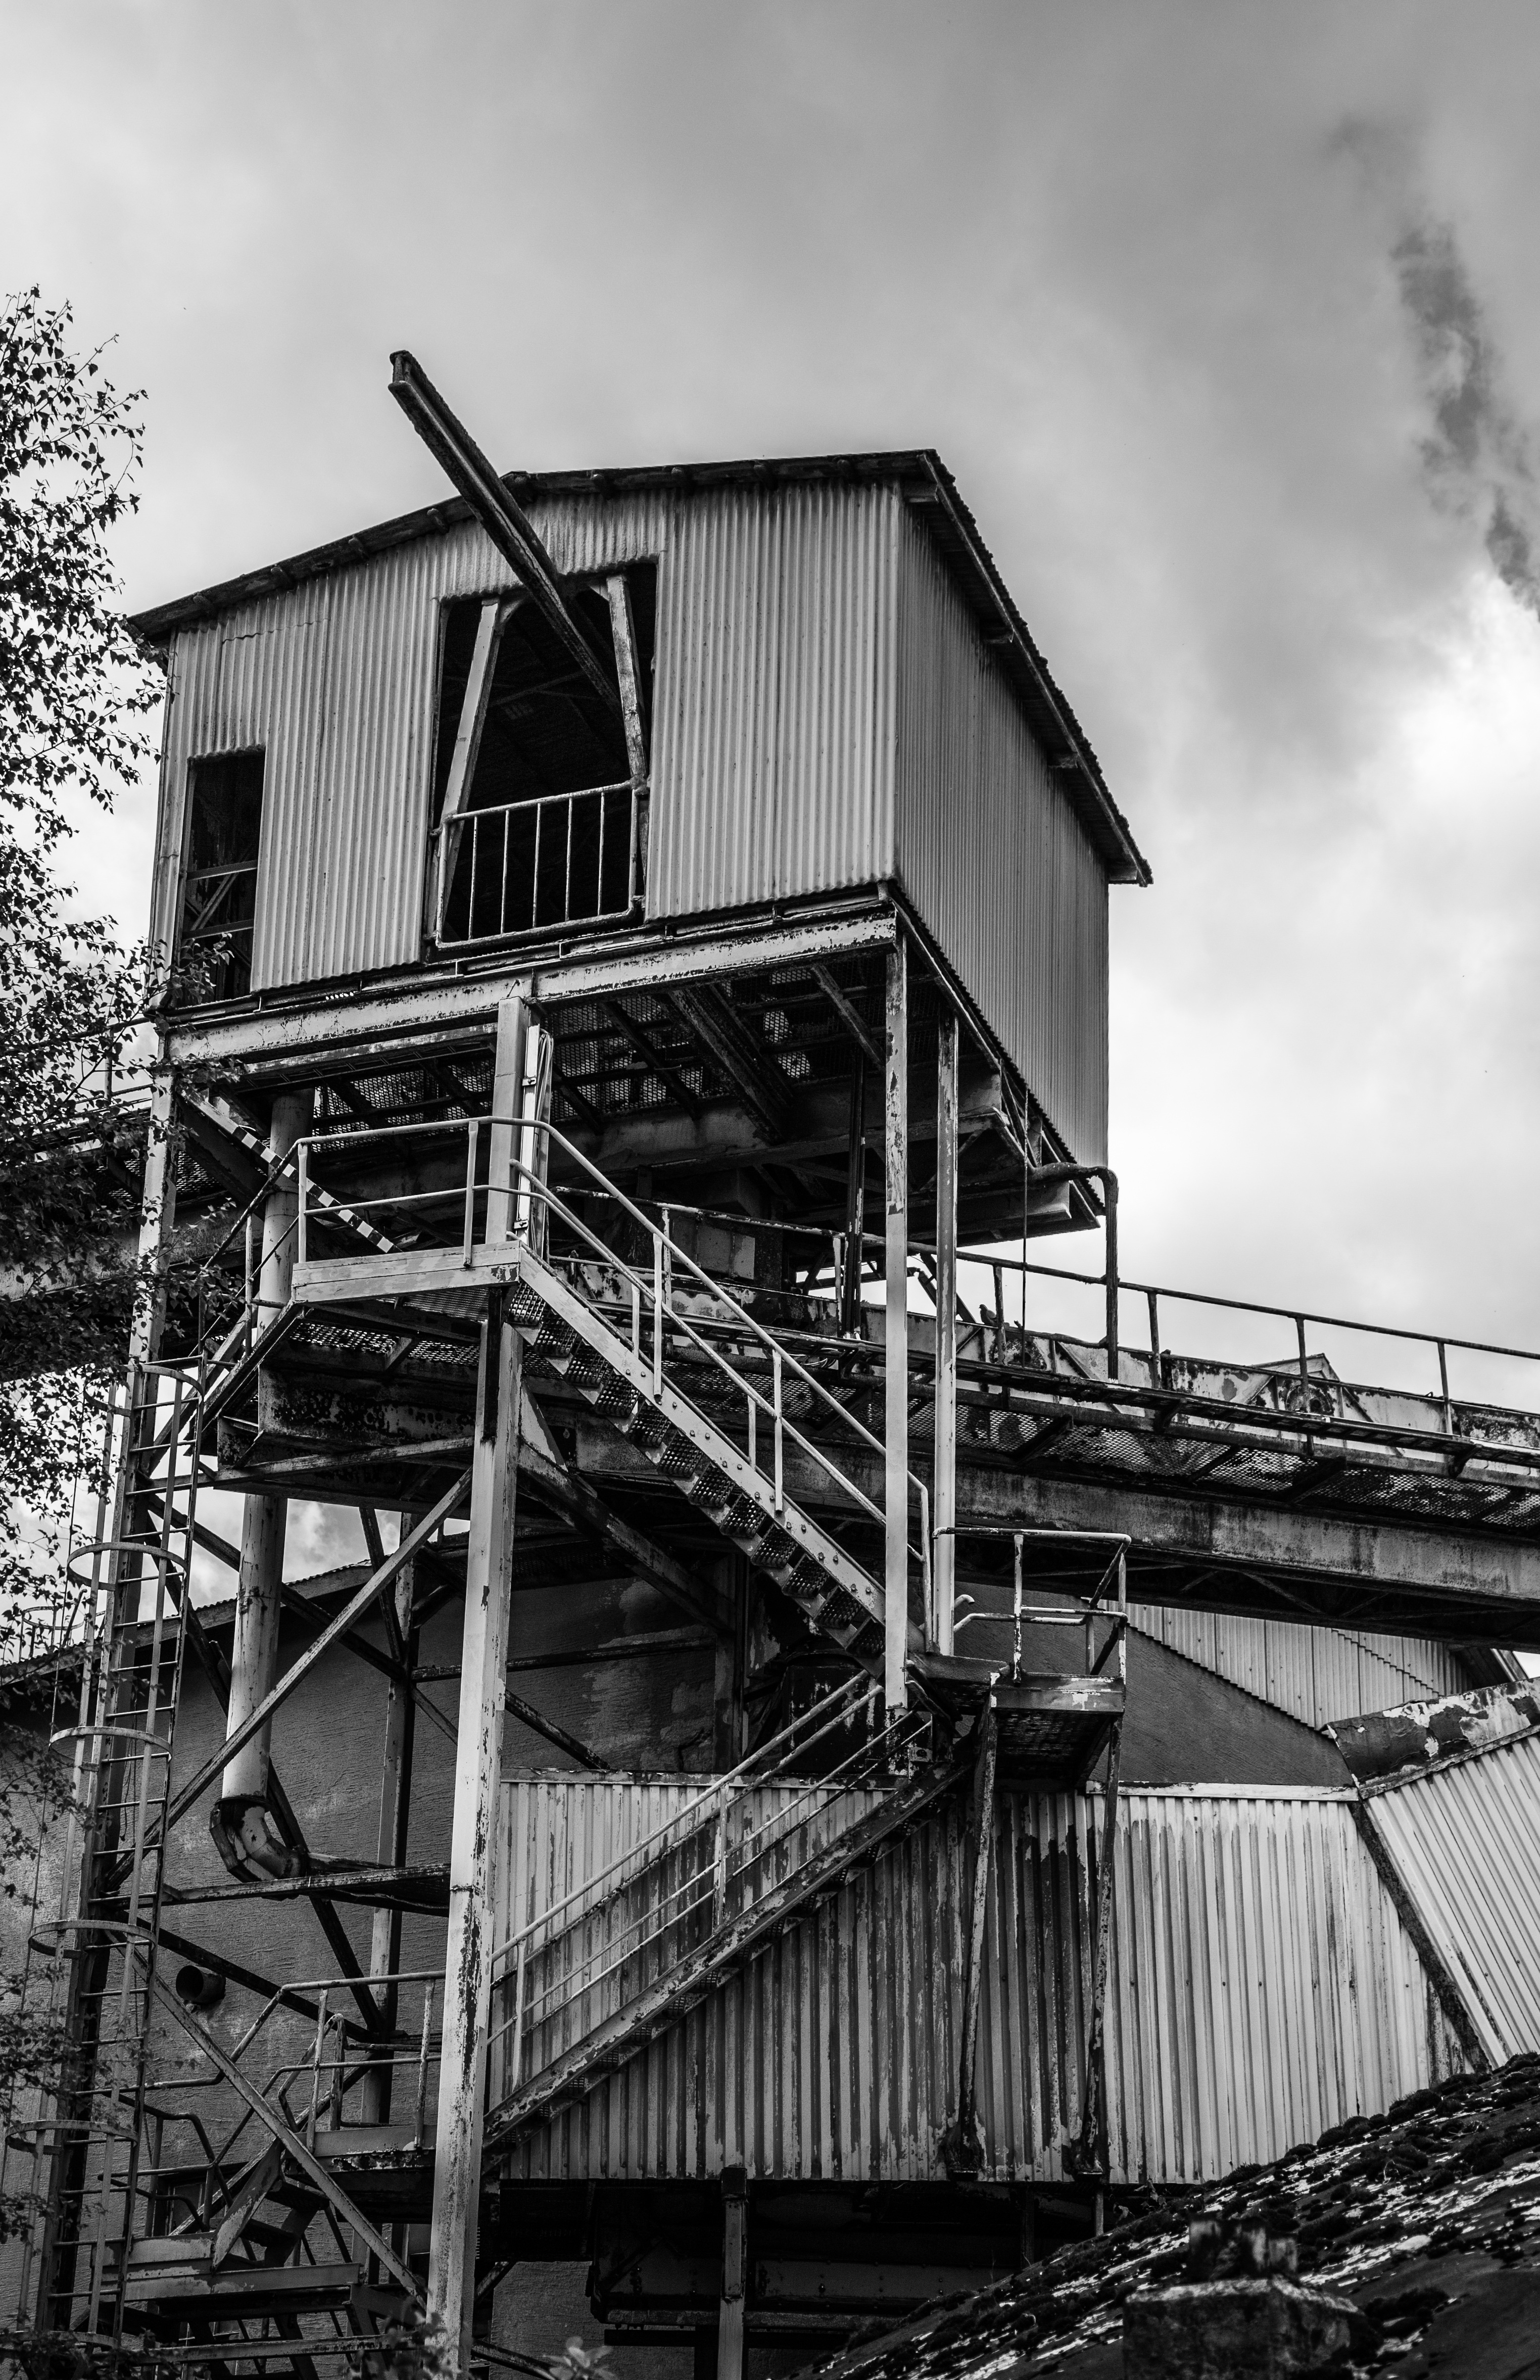
grungy, black and white, architecture, structure, plant, sky, white, retro, house, steam, interior, building, old, urban, wall, shed, steel, hut, transport, shack, environment, construction, equipment, scenery, broken, metal, brown, gray, industrial, abandoned, factory, dirty, grunge, rough, empty, exterior, industry, decay, monochrome, weathered, textured, manufacturing, outdoors, chrome, messy, pipes, derelict, rusty, rusted, garbage, metallic, aged, corrosion, obsolete, old factory, unhygienic, duct, urban area, old shed, tool shed, monochrome photography